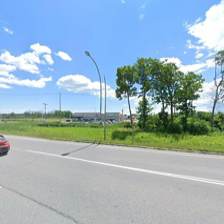
Label: streetView